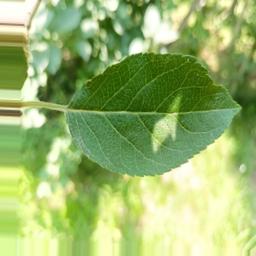
Label: Healthy